Dan Severn

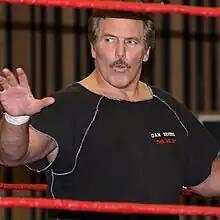
Severn in the ring in 2010

When Severn made his entrance in his fights, he would carry the National Wrestling Alliance Worlds Heavyweight Championship out of his respect and passion for professional wrestling. Conversely, he made his entrance in WWF with his UFC Championship.